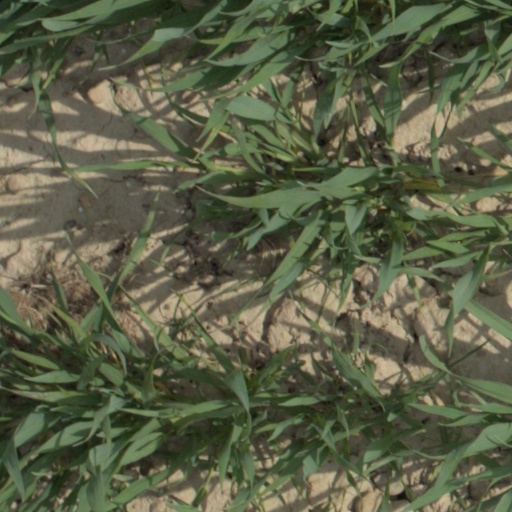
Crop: wheat